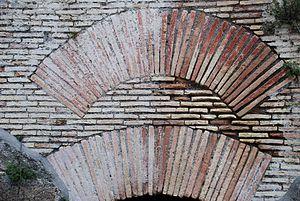
L'architecture romaine est l'art de concevoir des espaces et de bâtir des édifices qui se développe durant la Rome antique, du Vᵉ siècle av. J.-C. au IVᵉ siècle apr. J.-C. Elle adopte certains aspects de l'architecture de la Grèce antique de façons directe et indirecte à travers les contacts avec la Grande-Grèce et par l'utilisation des techniques de l'architecture étrusque qui trouve elle-même son origine dans l'architecture grecque. On retrouve ainsi dans les monuments romains l'esthétisme des bâtiments grecs avec l'utilisation des ordres architecturaux et du marbre qui se mélange aux techniques héritées des étrusques, comme leur savoir-faire en matière d'ingénierie hydraulique.